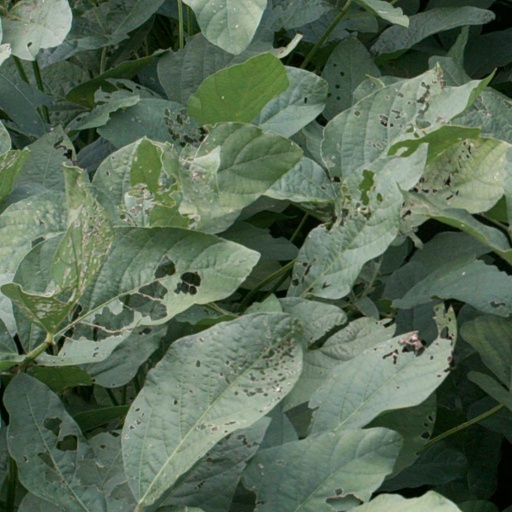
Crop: soybean